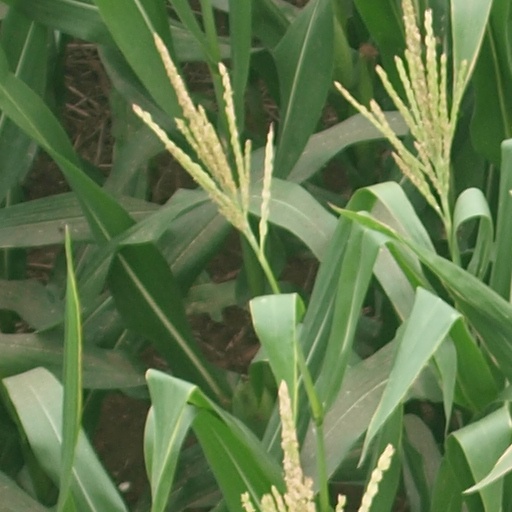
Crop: maize; corn